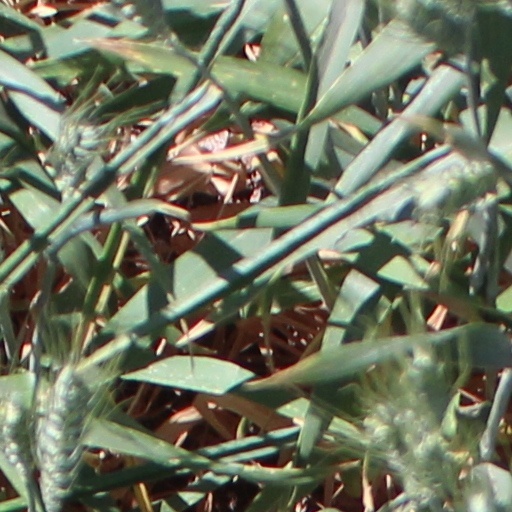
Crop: wheat